Abu Mena

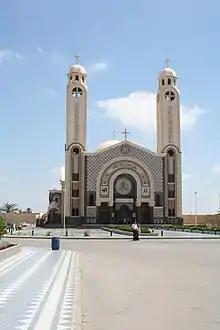
The modern Christian monastery of Saint Menas, which is located just north of the ancient site

Menas of Alexandria was martyred in the late 3rd or early 4th century (see Early Christianity). Various 5th-century and later accounts give slightly differing versions of his burial and the subsequent founding of his church. The essential elements are that his body was taken from Alexandria on a camel, which was led into the desert beyond Lake Mareotis. At some point, the camel refused to continue walking, despite all efforts to goad it. This was taken as a sign of divine will, and the body's attendants buried it on that spot.